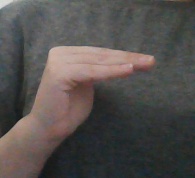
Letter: haa